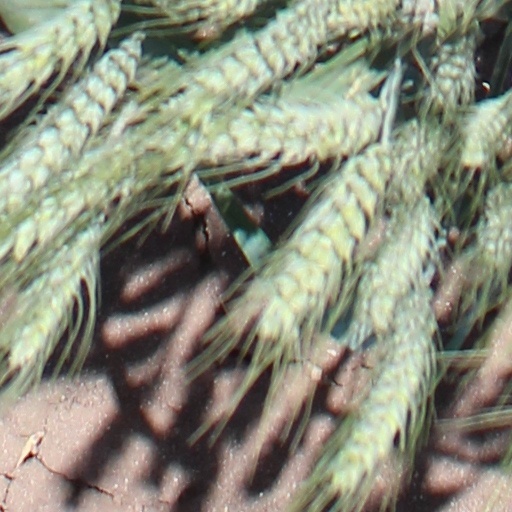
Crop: wheat